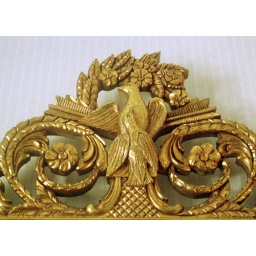
These birds on the mirror in our room at The Latham Hotel seemed like a happy sign to me.